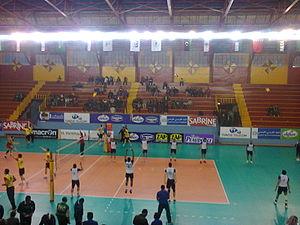
Salle Mohamed Zouaoui lors du match EST - Bani Yas SC en Championnat arabe des clubs de volley-ball (2014)